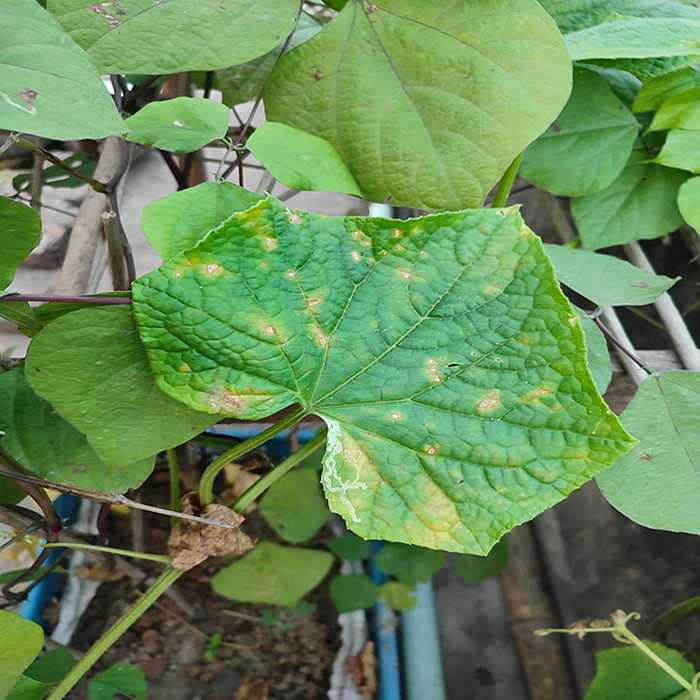
Plant: Cucumber
Label: Downy mildew